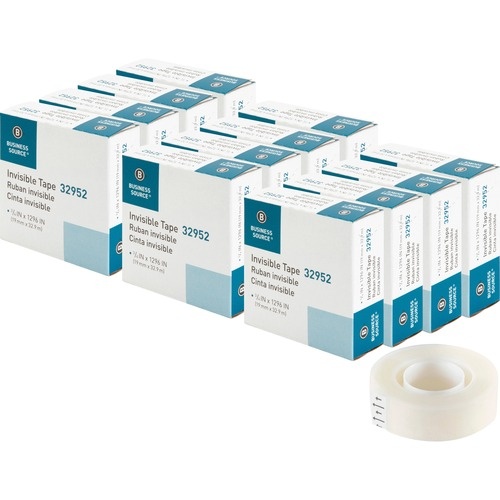
Business Source  Invisible Tape Refill Roll, 1" Core, 3/4"x1296", 12RL/BX, CL
Enhance your productivity with the Business Source Invisible Tape Refill Roll, 1" Core, 3/4"x1296", 12RL/BX, CL from Business Source. Perfect for professionals in the office supplies category, this product combines quality and style. Premium invisible tape is ideal for mending, splicing and holding. It disappears on paper and won't show on copies. It pulls off the roll smoothly and cuts easily. Tape resists splitting and tearing. It is easy to handle and apply.
Brand: Business Source
Category: Office Supplies > General Office Supplies > Office Tape > Invisible Tape